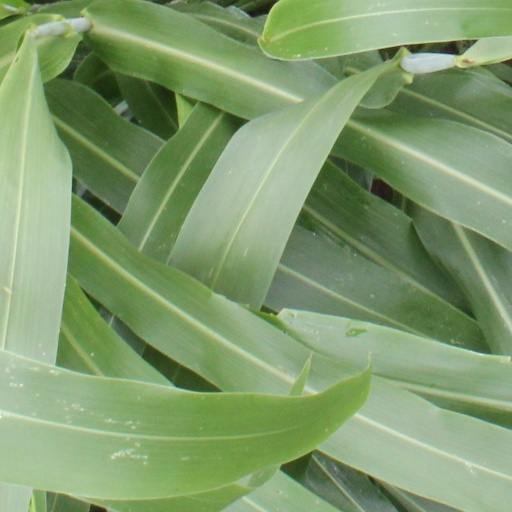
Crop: sorghum